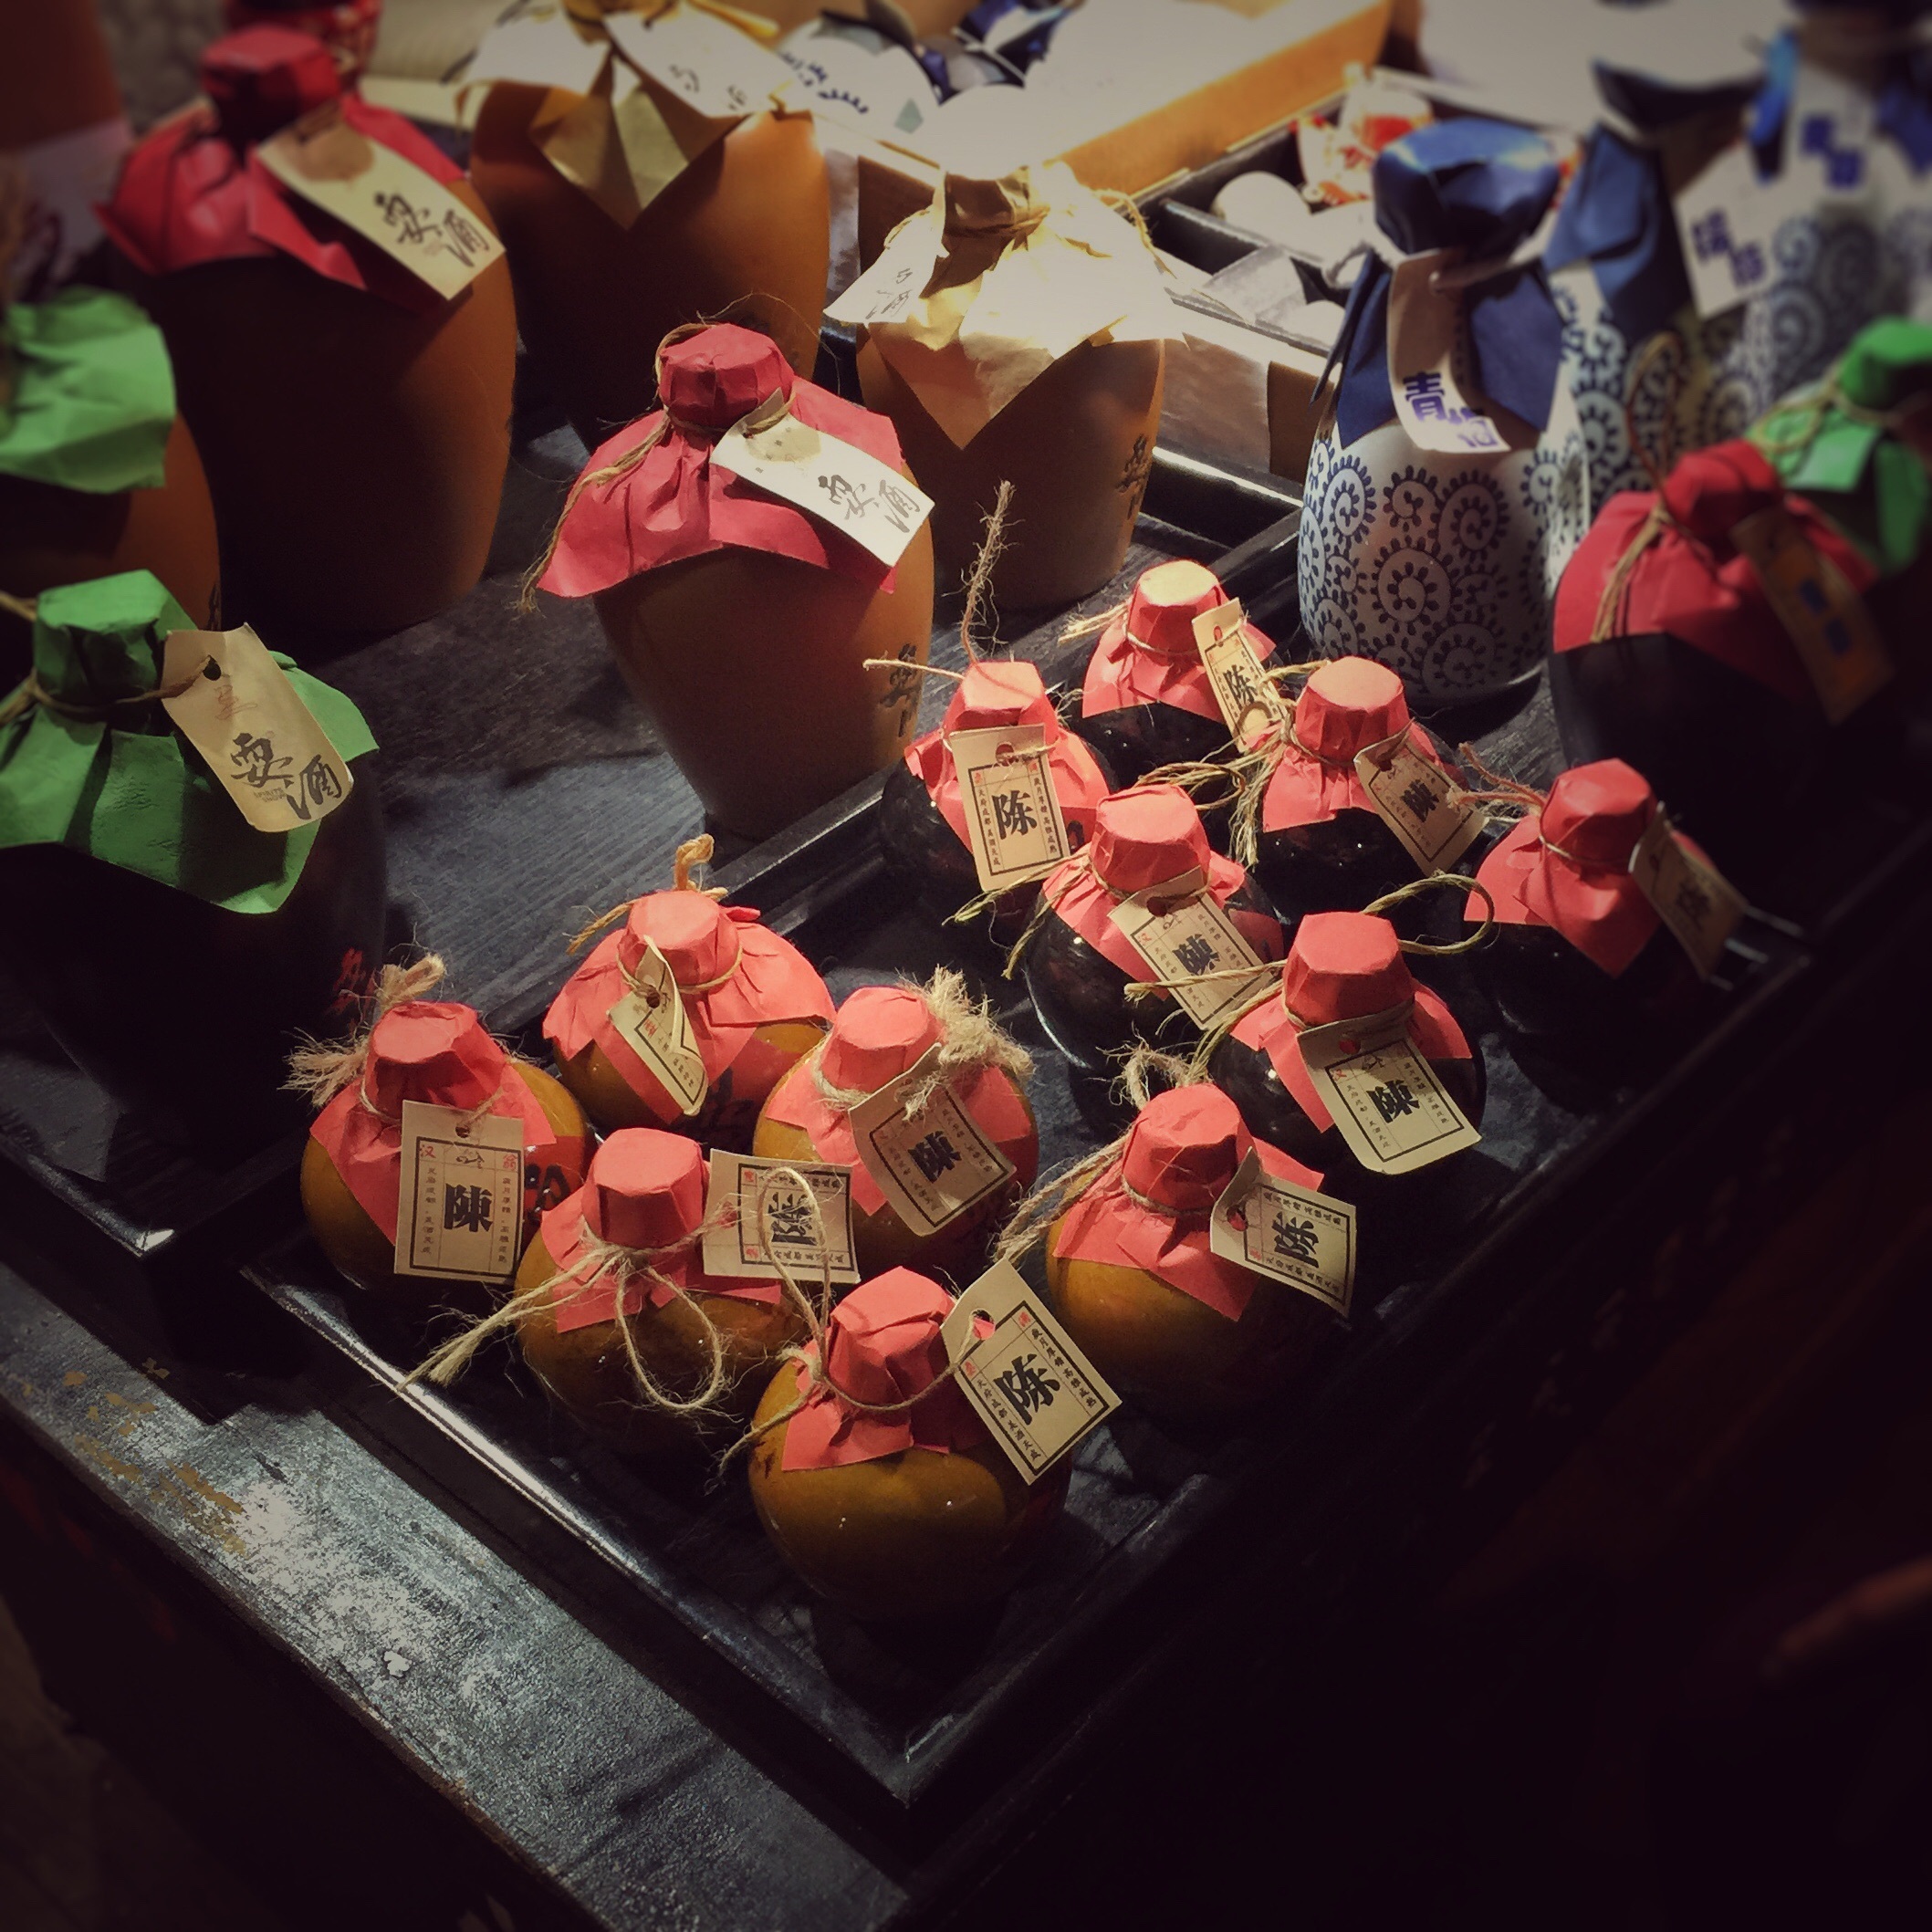
wine, retro, flower, meal, food, red, color, sweetness, chongqing, sense